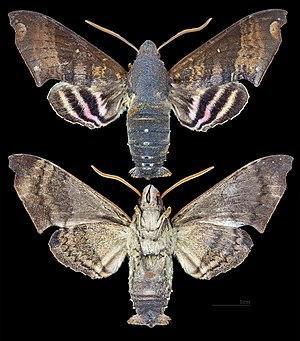
Les Dilophonotini sont une tribu de lépidoptères de la famille des Sphingidae, de la sous-famille des Macroglossinae.
Le genre Pachygonidia regroupe des insectes lépidoptères de la famille des Sphingidae, de la sous-famille des Macroglossinae, et de la tribu des Dilophonotini.